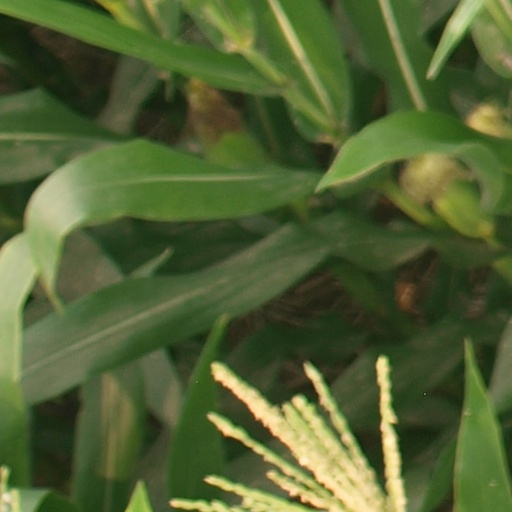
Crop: maize; corn